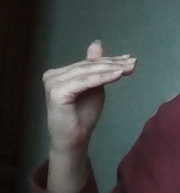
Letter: khaa